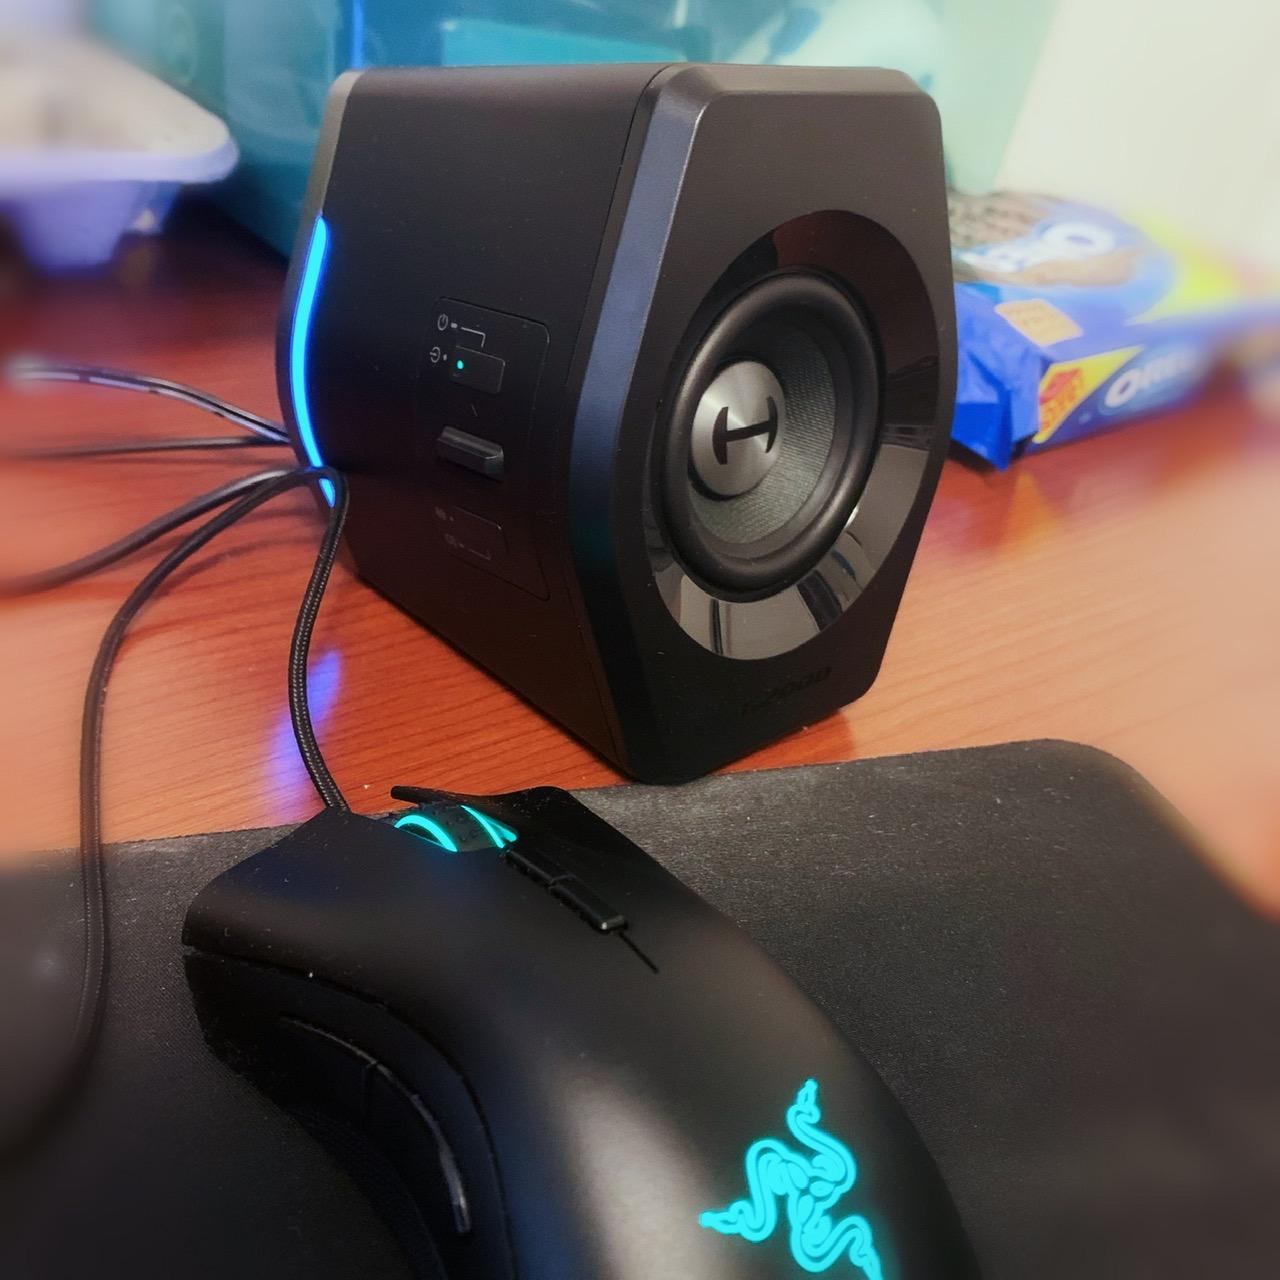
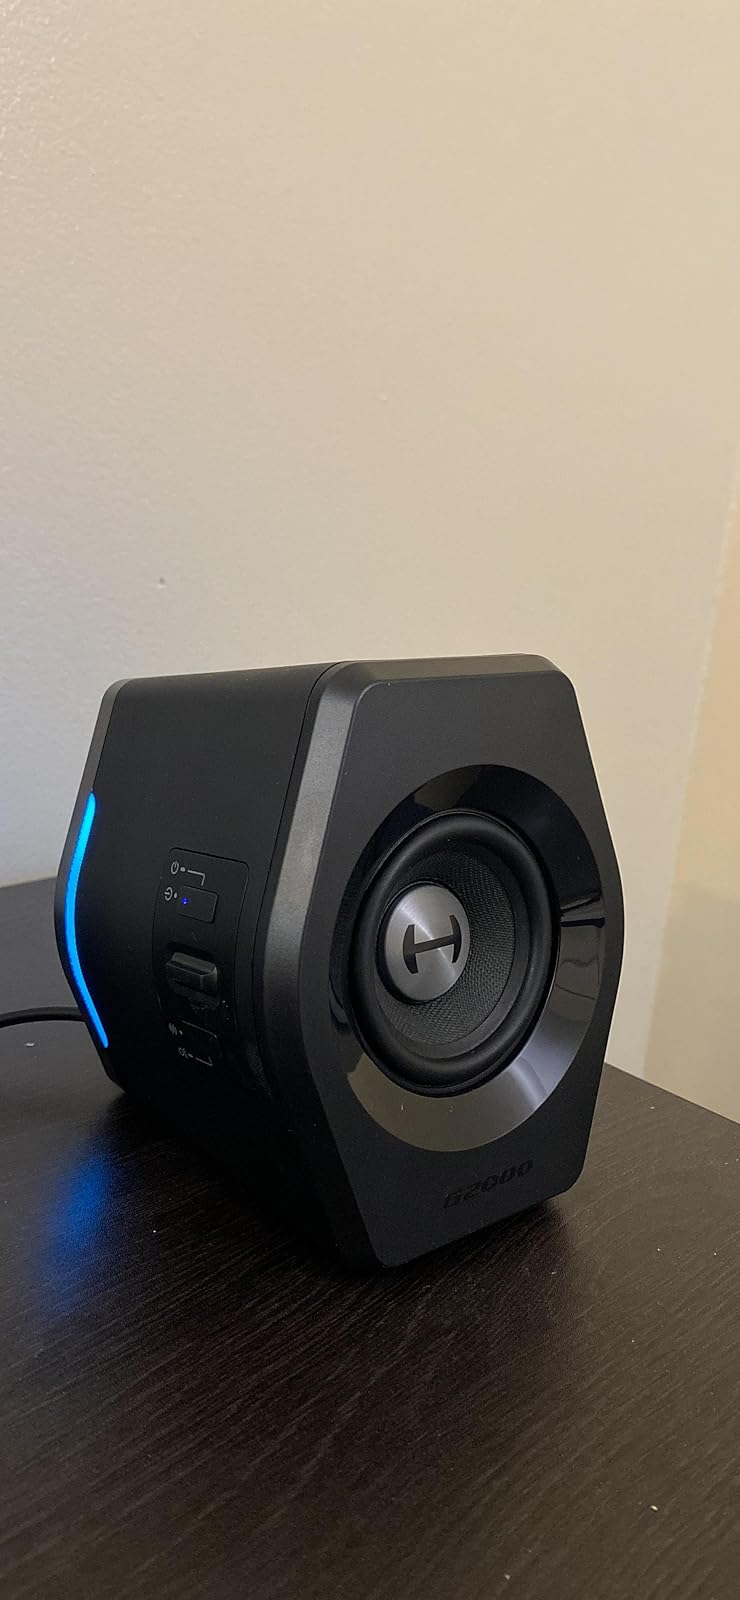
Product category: speaker
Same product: yes